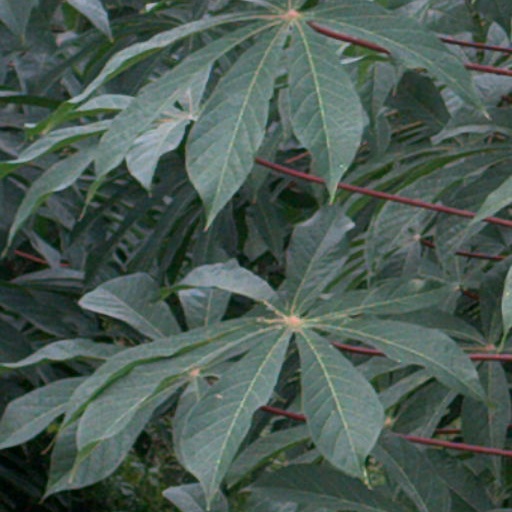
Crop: cassava